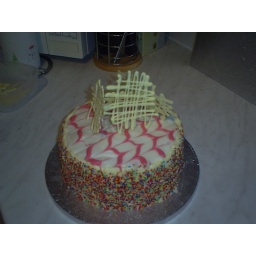
Sponge cake covered in buttercream and hundred and thousands with white icing on top and white chocolate decorations